Victorien Sardou

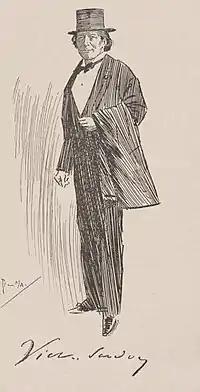
A sketch of Sardou from 1899

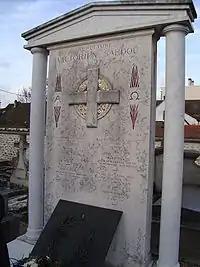
Sardou's grave in Marly-le-Roi

"Fédora" (1882), a work that popularized the fedora hat as well, was written expressly for Sarah Bernhardt, as were many of his later plays. This was later adapted by Umberto Giordano, and he made an opera entitled "Fedora". The play dealt with nihilism, which was coined from "Fathers and Sons" by Ivan Turgenev. He struck a new vein by introducing a strong historic element in some of his dramatic romances. Thus he borrowed "Théodora " (1884) from Byzantine annals (which was also adapted into an opera by Xavier Leroux), "La Haine" (1874) from Italian chronicles, "La Duchesse d'Athénes" from the forgotten records of medieval Greece. "Patrie!" (1869) is founded on the rising of the Dutch Geuzen at the end of the 16th century, and was made into a popular opera by Emile Paladilhe in 1886. The scene of "La Sorcière" (1904) was laid in Spain in the 16th century. The French Revolution furnished him three plays, "Les Merveilleuses", "Thermidor" (1891) and "Robespierre" (1899). His play "Gismonda" (1894) was adapted into an opera by Henry Février. The last named was written expressly for Sir Henry Irving, and produced at the Lyceum theatre in London, as was "Dante" (1903). The Napoleonic era was revived in "La Tosca" (1887).